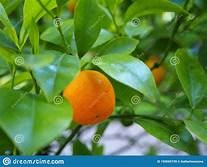
Label: mandarine